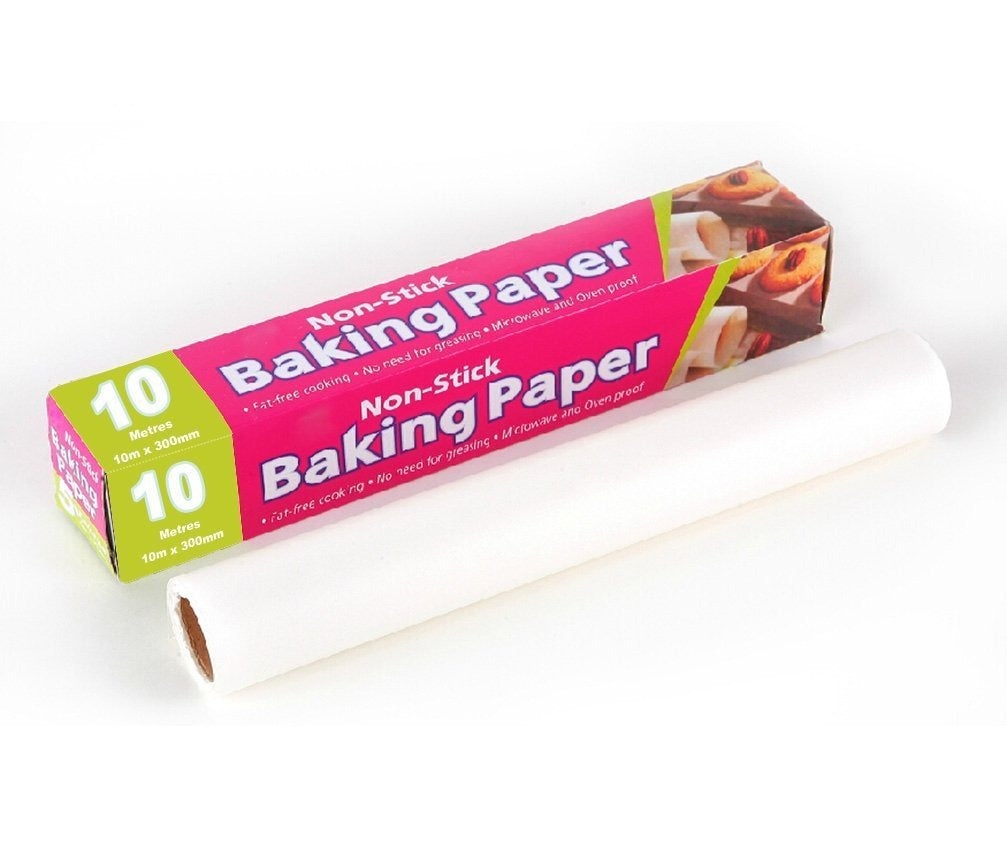
Non Stick Microwave & Oven Proof Baking Paper
Brand: RiseZMart
Non Stick Microwave & Oven Proof Parchment Paper/Baking Paper/Food Wraping Paper - 10 meter Premium Quality Made of premium quality material, ensuring that your cookies bake evenly without sticking or breaking. Convenient to Use Used in the oven for non-stick results without the use of extra grease or spray. Non-Stick Non stick parchment paper baking, heat resistant & safe to use with razors & scrapers. Size 10 meter. Disposable Food cooks directly on catering tin foil and bake without sticking, an easy to dispose alternative to other papers used for baking. Ideal for wrapping, reheating and storing a variety of food. Baking and Cooking Paper can be safely used in microwave ovens. Wrap cooked foods before reheating to keep them from drying out or wrap paneer, meat patty, cutlets etc. before keeping in fridge to maintain moisture
Category: Home & Garden > Kitchen & Dining > Food Storage > Food Wraps > Parchment Paper